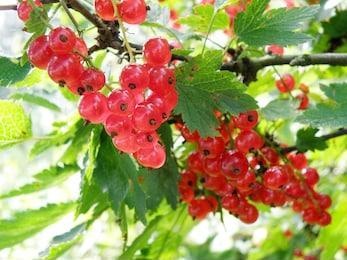
Label: redcurrant